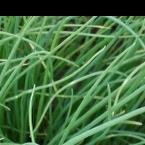
Crop: Onion
Condition: healthy-leaf